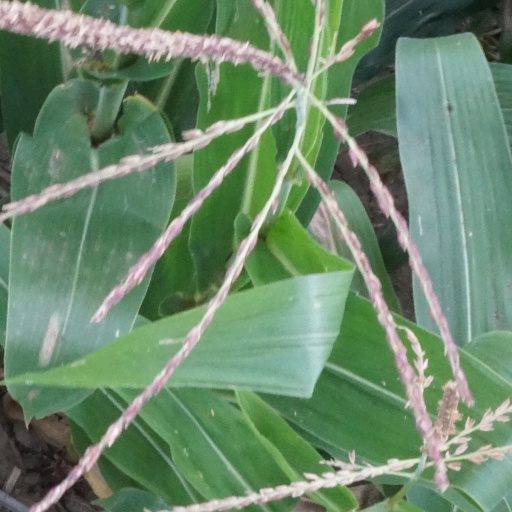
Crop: maize; corn